Une ténébreuse affaire

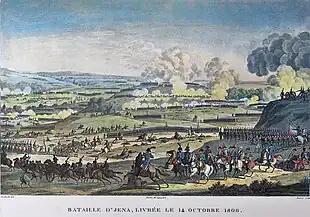
The Battle of Jena.

Laurence arrives back in France in time to farewell Michu before his execution. She also finds that the four noblemen are to enlist as officers in Napoleon's army. In the years that follow, the Simeuse twins and Robert d'Hauteserre all die in action. Adrien d'Hauteserre is wounded, and comes back to Cinq-Cygne to be nursed to health. He and Laurence later marry.